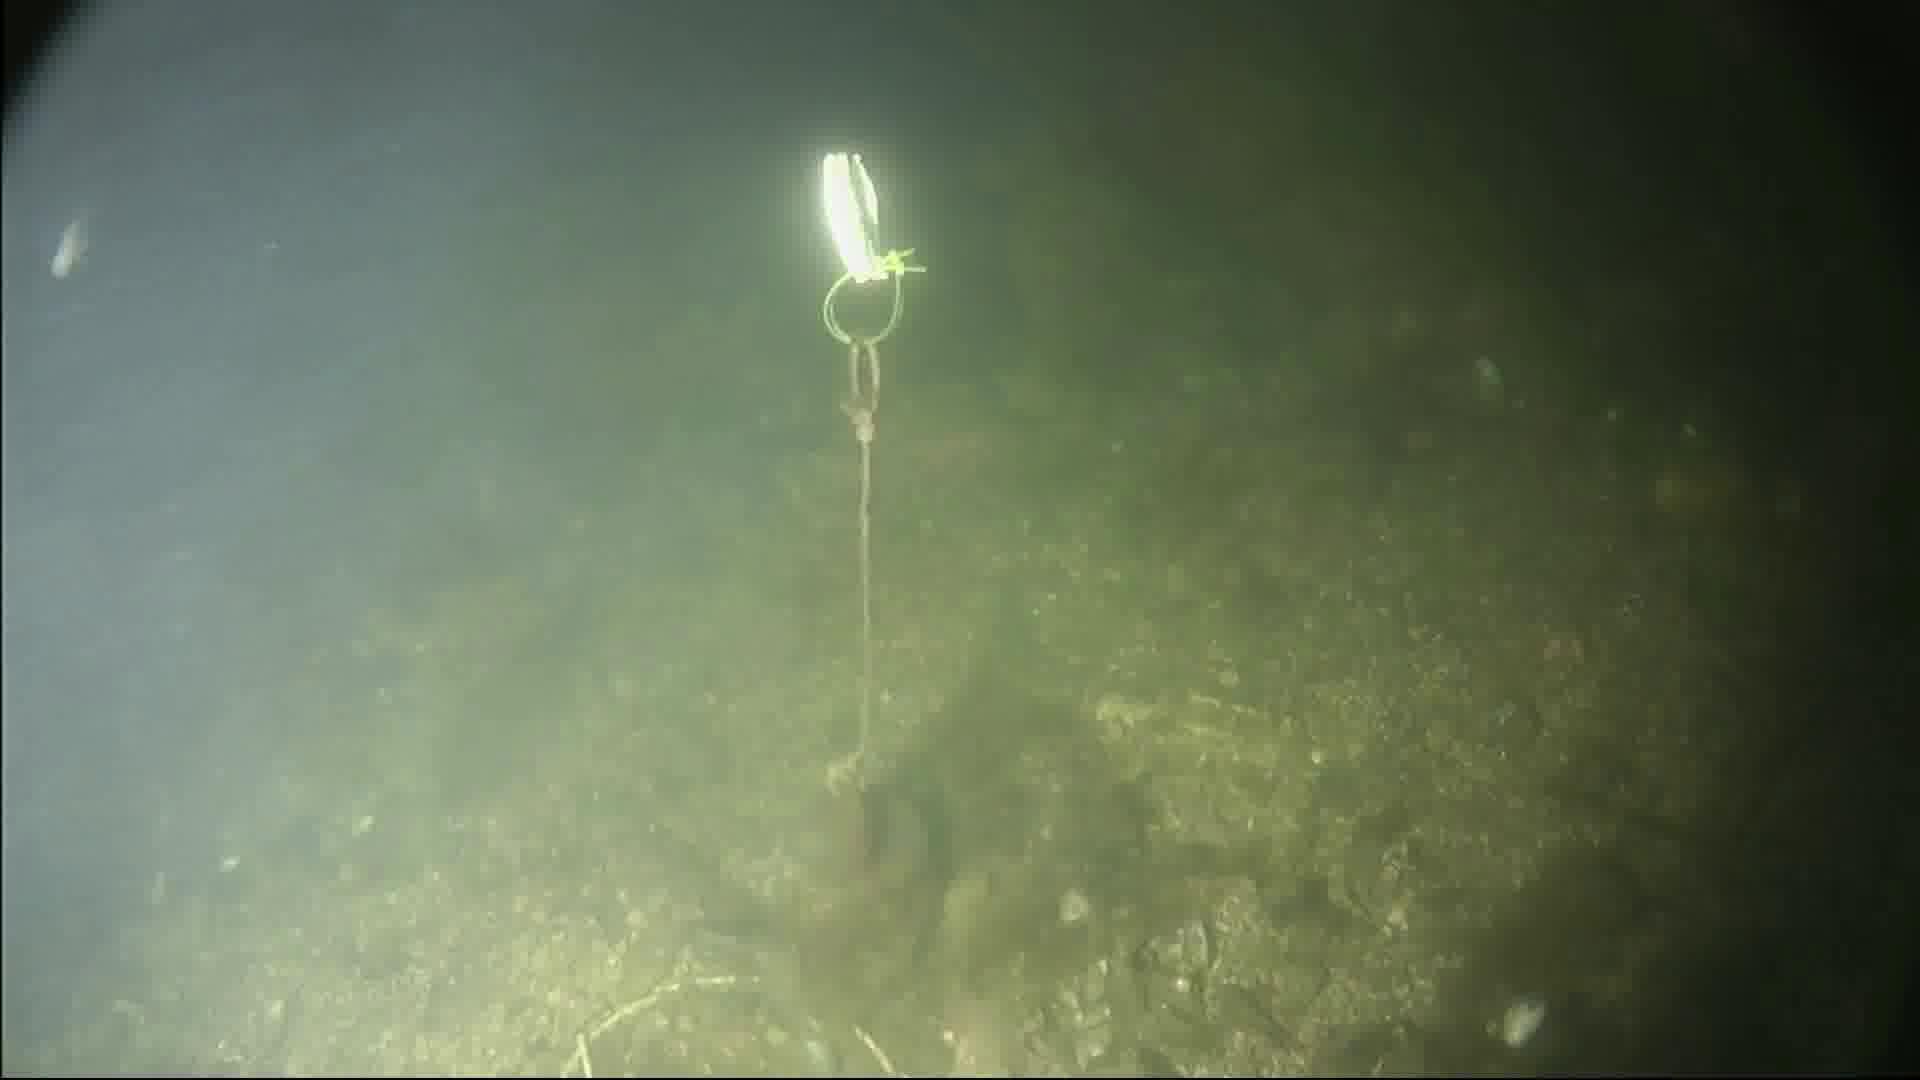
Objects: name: small_fish